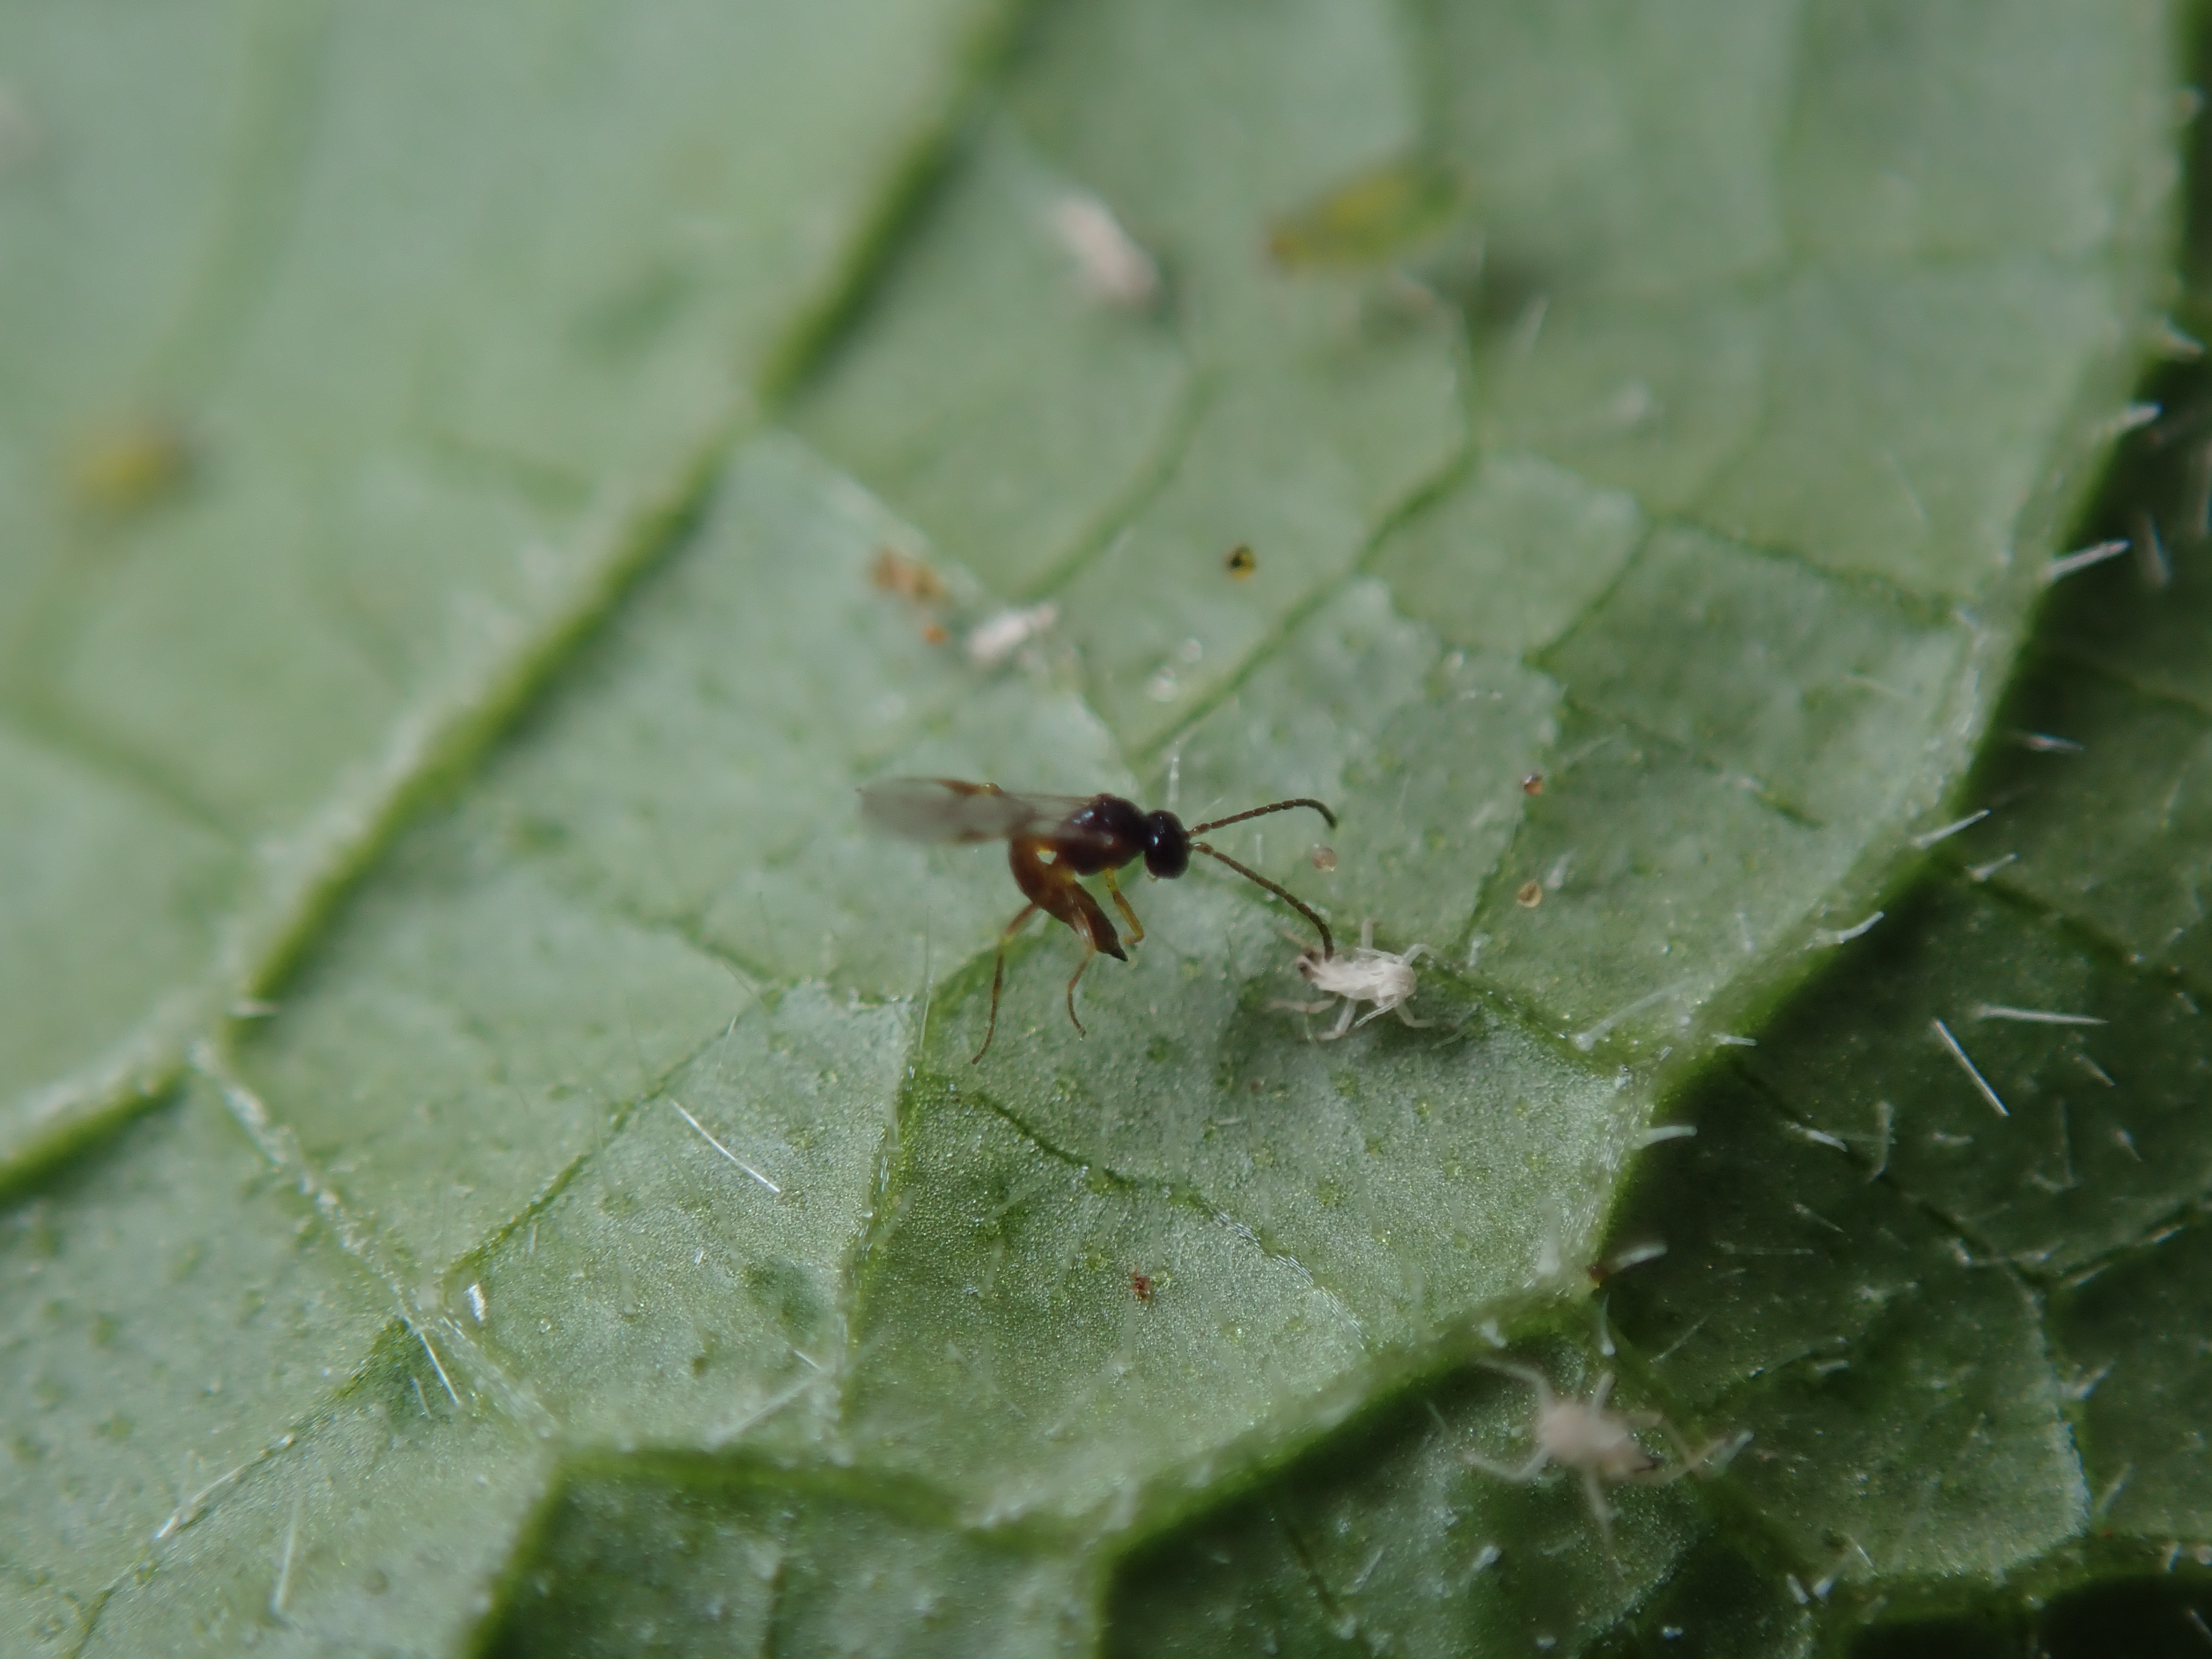
parasitic wasp, insect, fauna, pest, invertebrate, macro photography, leaf, membrane winged insect, close up, organism, fly, arthropod, wildlife, true bugs, net winged insects, weevil, parasite